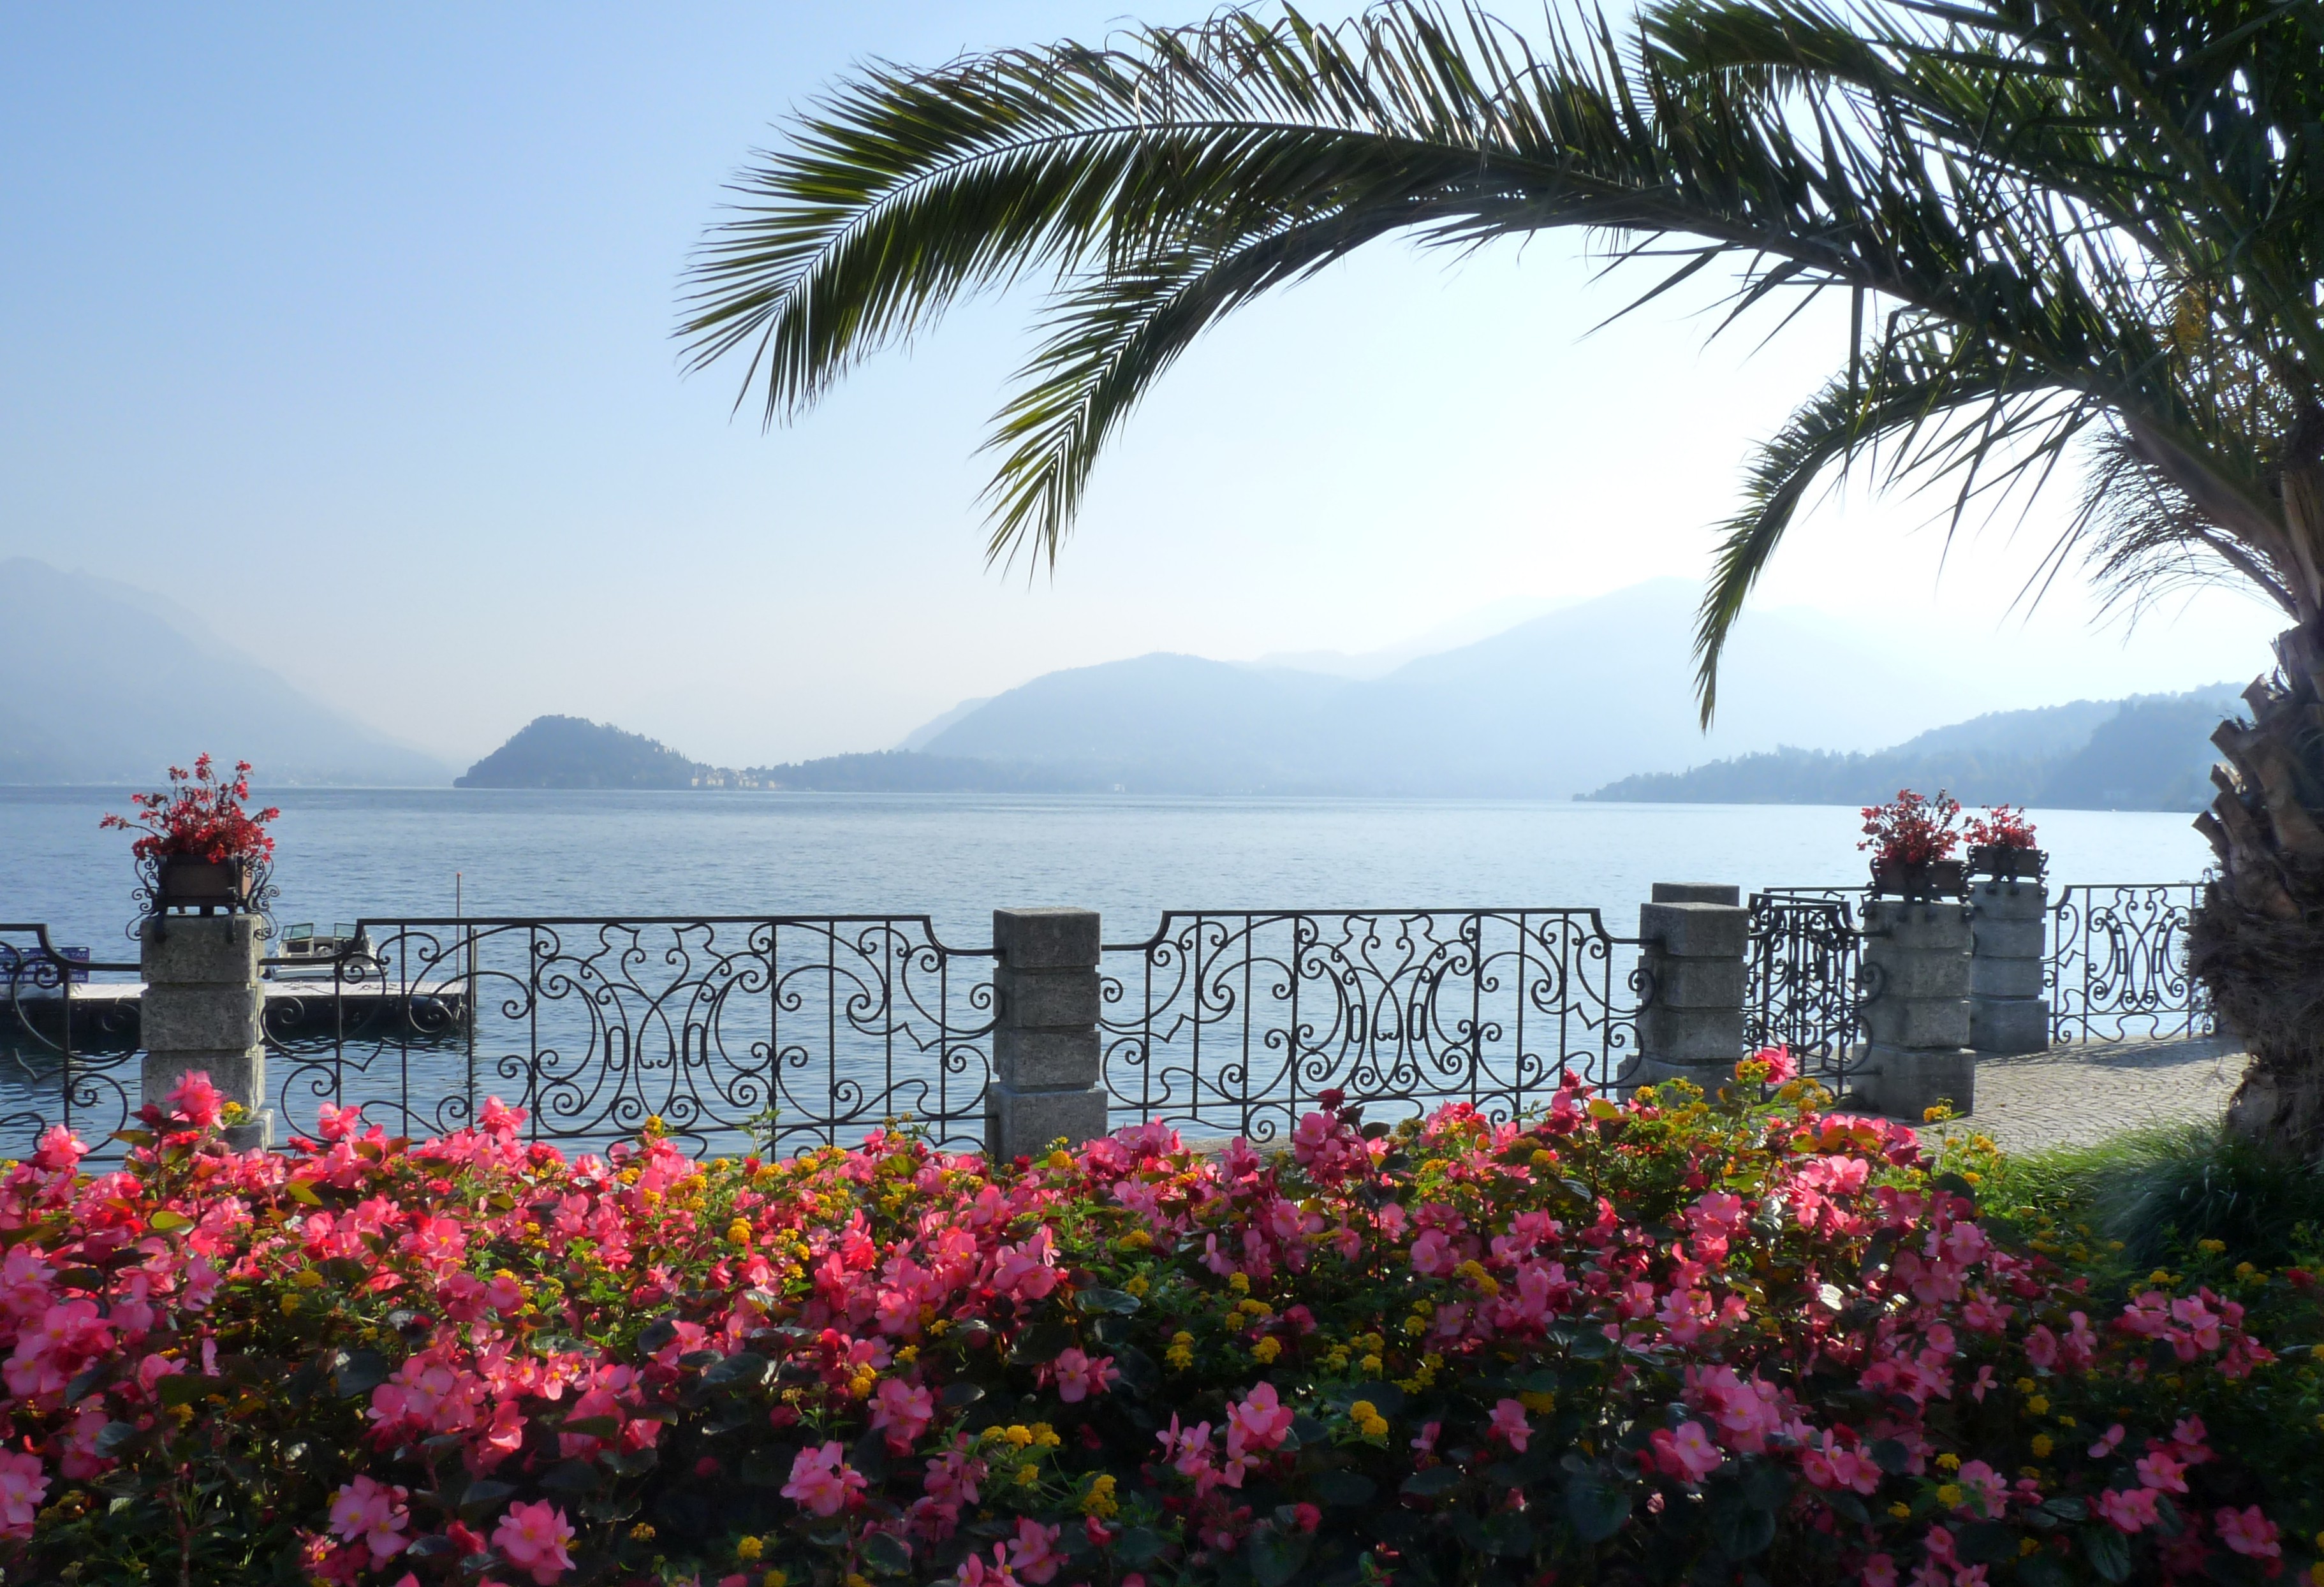
menaggio, lake como, italy, flower, sea, plant, sky, arecales, tree, palm tree, tourism, coast, water, tropics, ocean, vacation, spring, landscape